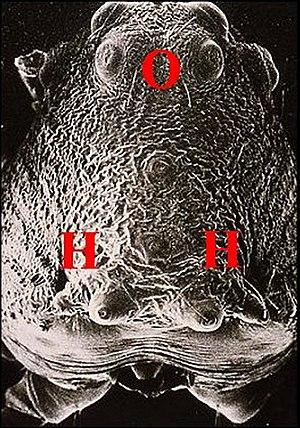
Vue dorsale de la carapace d'un mâle de Mastophora cornigera montrant les deux protubérances postérieures. M.E.B.
Mastophora est un genre d'araignées aranéomorphes de la famille des Araneidae et de la sous-famille des Mastophorinae, avec les genres Agatostichus, Cladomelea et Acantharachne, Dicrostichus.